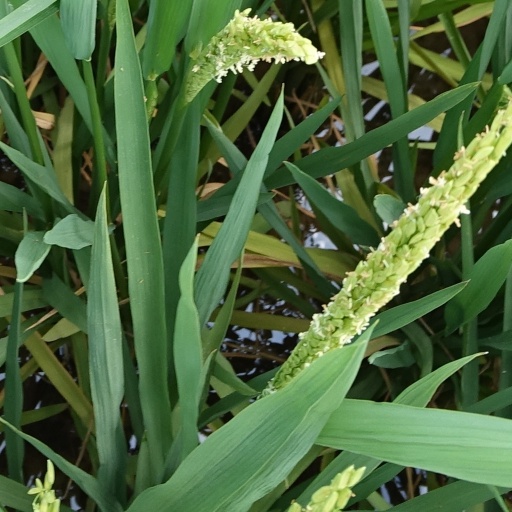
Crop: rice